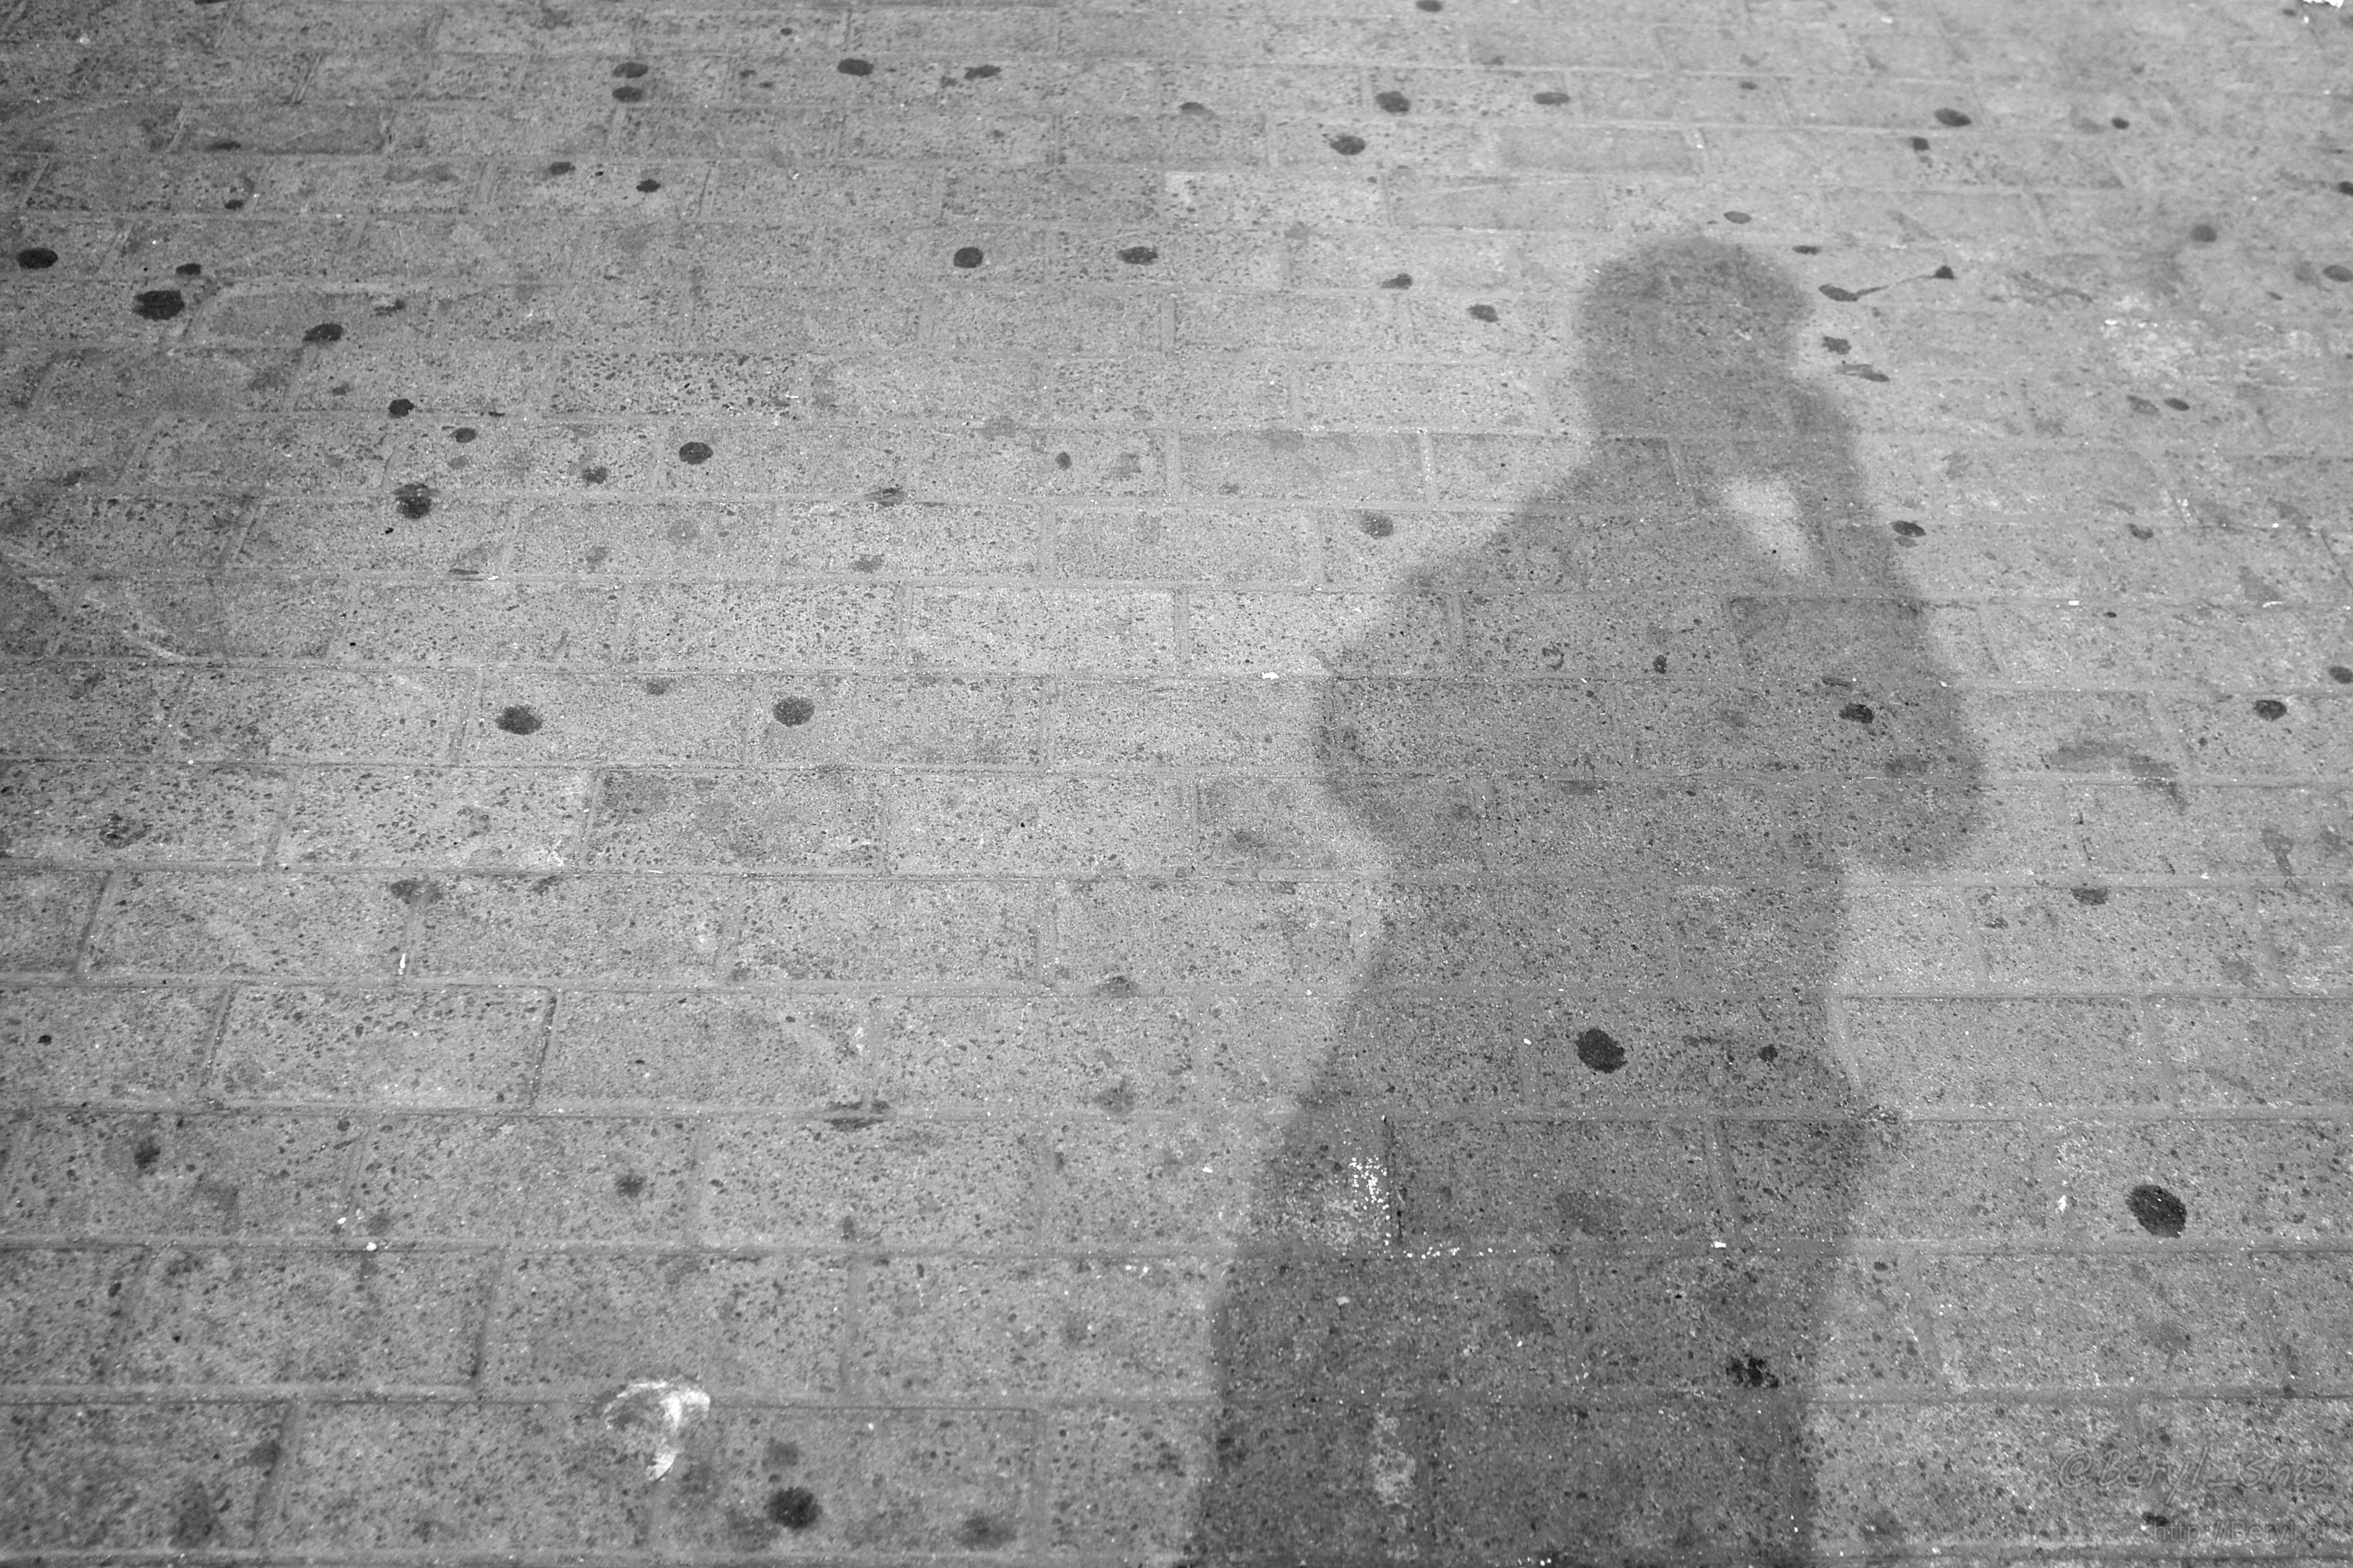
rock, black and white, wood, white, ground, texture, floor, number, city, urban, wall, asphalt, fujifilm, line, chinese, shadow, soil, dirty, black, monochrome, brick, material, concrete, bw, blackandwhite, sunny, gum, 35mm, canton, garbage, shape, x100s, myself, plaster, road surface, monochrome photography